Wire race bearing

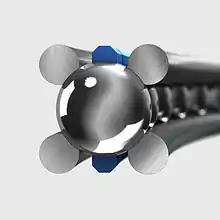
Cross section of a wire race bearing with ground inner and outer rings

A wire race bearing is a rolling-element bearing, where the balls or rollers run on races resembling loops of wire. Roller bearings may use just two races, but ball bearings typically use three or four races. Wire race bearings can be large yet lightweight and with small profile and good precision. Wire races have little intrinsic structure and must be adequately supported by the bearing housing. Balls, rollers or even cross rollers are used as rolling elements. Due to the design wire race bearings are commonly called '4-point-contact' bearings.